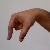
The image shows a hand gesture representing the letter 'Q' in Indian Sign Language.